2012–13 North American winter

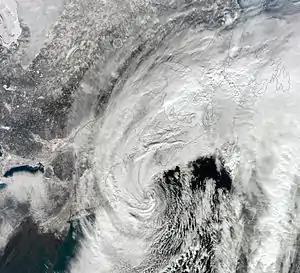
NASA satellite image of a strong nor'easter over New England on February 9, 2013

The 2012–13 North American winter was the most active winter weather season by metric of the amount of storms rated on the Regional Snowfall Index (RSI), with a record-breaking 21 storms being rated on the scale. The season started out somewhat early, as the remnants of Hurricane Sandy brought heavy snow to the mountains of West Virginia in late October. Later, a strong nor'easter affected the weary Northeastern United States, hampering storm recovery efforts and dropping several inches of snow. The rest of the winter featured several other notable events, such as a Christmas winter storm that affected most of the Eastern United States, and the most notable event occurring in early February, when a powerful blizzard struck the Northeast and brought record snow to some areas. Overall, the majority of the continent, more specifically the central parts of the United States, experienced a persistently wintry and cold pattern that extended into the months of April and May, a theme that would be repeated the following winter on a larger and more widespread scale. During the winter, a weak El Nino was expected to influence weather conditions across the continent.